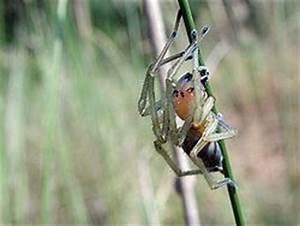
Label: spider